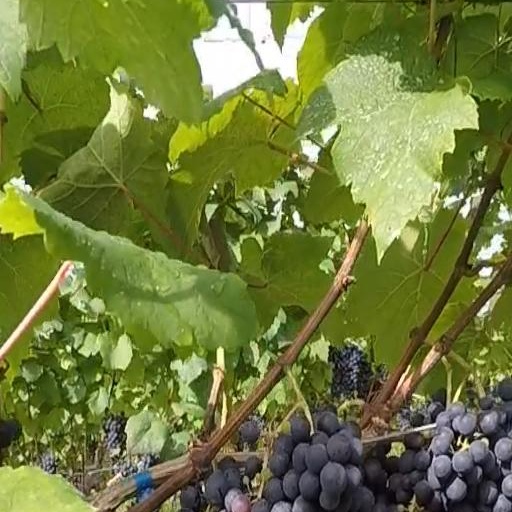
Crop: grape